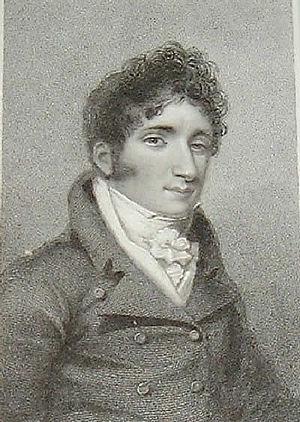
John Braham, né à Londres en 1774 et mort dans la même ville le 17 février 1856, est un chanteur d’opéra britannique.